Lychakiv Cemetery

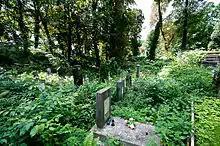
Lychakiv Cemetery (2011)

Since the city for centuries used to be a centre of Polish culture, there are numerous famous Poles buried there. Among them are: